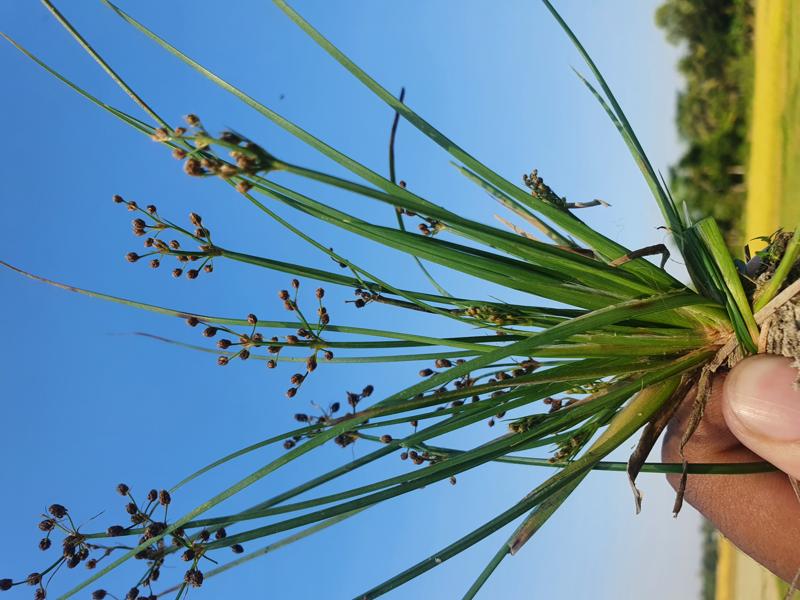
Weed species: Fimbristylis littoralis